Lily James

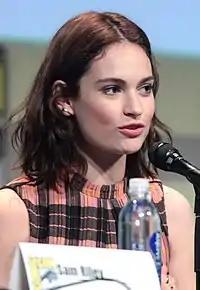
James promoting "Pride and Prejudice and Zombies" at the 2015 San Diego Comic-Con

In 2016, she returned to television in the 2016 BBC historical drama series "War & Peace", playing Natasha Rostova. She also starred in her second major film, as Elizabeth Bennet in the action-horror film "Pride and Prejudice and Zombies", a parody of Jane Austen's "Pride and Prejudice". It received mixed reviews and failed to break even at the box office. James played Juliet in the Garrick Theatre's production of "Romeo and Juliet" directed by Rob Ashford and the actor-director Kenneth Branagh in 2016.